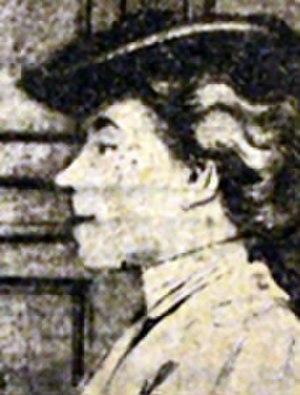
Maria Isidorovna Goldsmith ou Marie Goldsmith, née en 1871 à Saint-Pétersbourg (Russie) et suicidée le 11 janvier 1933 à Paris, est une biologiste, préparatrice au Laboratoire de zoologie de la Sorbonne, et militante anarchiste. Secrétaire de L'Année biologique de 1902 à 1919, elle collabore à la presse libertaire sous les pseudonymes de Maria Korn ou Corn ou Isidine.
Maria Isidorovna Goldsmith ou Marie Goldsmith, née le 7 juillet 1871 à Saint-Pétersbourg, Russie, et suicidée le 11 janvier 1933 à Paris, est une biologiste, préparatrice au Laboratoire de zoologie de la Sorbonne, et militante anarchiste. Secrétaire de L'Année biologique de 1902 à 1919, elle collabore à la presse libertaire sous les pseudonymes de Maria Korn ou Corn ou Isidine.